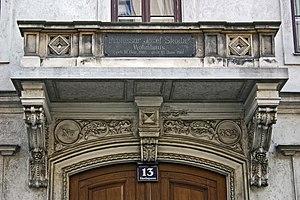
Skodagasse de Vienne